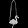
Label: Bag